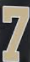
Number: 7